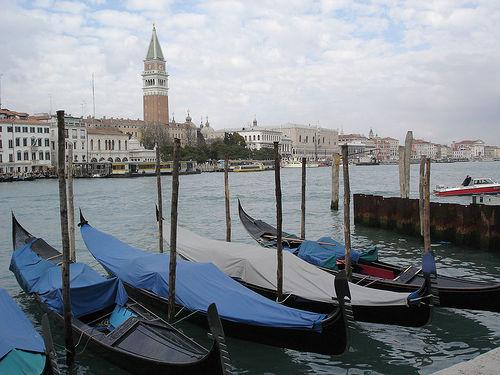
Weather: cloudy or overcast